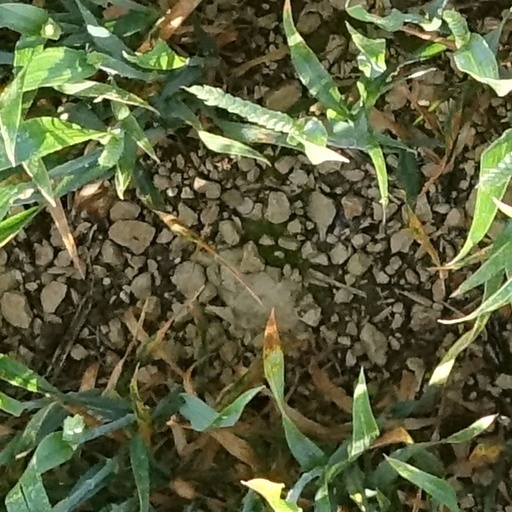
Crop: wheat